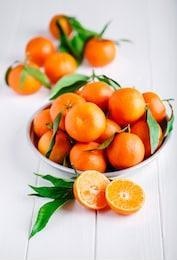
Label: mandarine